Anna Sokolina

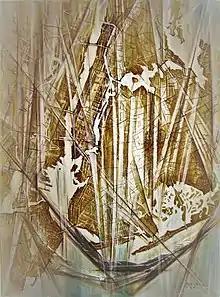
Anna Sokolina. "Aerial View: New York City". 2005. Series: "Aerial Views" based on urban masterplans, 30x40 inches, mixed media on canvas, exhibited in 2007 at the Metropolitan Museum of Art.

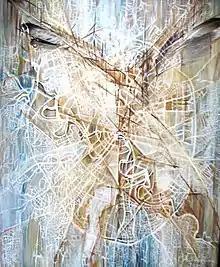
Anna Sokolina. "Aerial View: Moscow". 2004. Series: "Aerial Views" based on urban masterplans, 20x22 inches, mixed media on plywood, exhibited in 2005 at the Metropolitan Museum of Art.

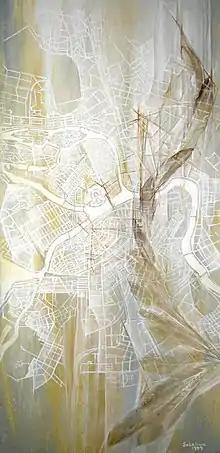
Anna Sokolina. "Aerial View: St. Petersburg." 1999. Series: "Aerial Views" based on urban masterplans. 22x40 inches, mixed media on canvas, exhibited in 2003 at the Metropolitan Museum of Art.

She was first independent woman curator of itinerant "Paper Architecture" exhibitions in Germany and France (1992–94), with support by the Senate of Berlin, Grün Berlin GMBh, École Nationale Supérieure d'Architecture de Strasbourg (ENSAS), and Bürgerhaus Gröbenzell, interviewed in direct broadcast by Rundfunk im amerikanischen Sektor RIAS, Berlin, and was first lecturer invited after the collapse of the USSR by the European Academy of the Urban Environment EA.UE Berlin in the UNESCO Program “Sustainable Settlements" (other lecturers: Lucien Kroll, Architect, Brussel, Belgium; Elke Pahl-Weber, Dipl. Ing., City Planner, Hamburg, Germany; John Thompson, Architect, London, England; Henry Beierlorzer, Dipl. Ing., City Planner, Gelsenkirchen, Germany), 1993. In 2016–20 she served as the first Society of Architectural Historians (SAH) liaison elected to SHERA Board.